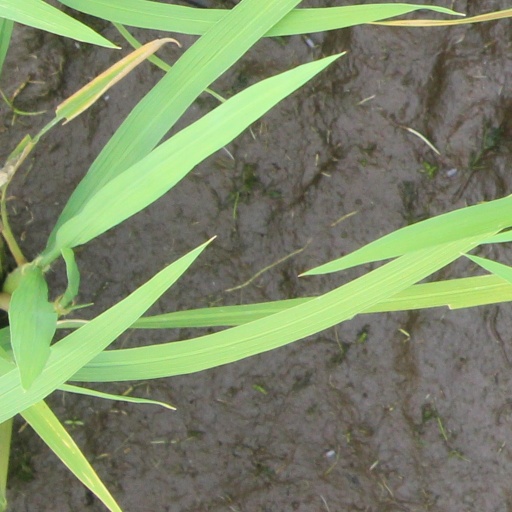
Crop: rice